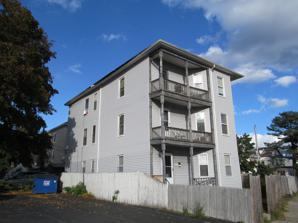
Building: Thomas Lumb Three-Decker (Winfield Street)
Country: United States of America
Year built: 1894
United States historic place Thomas Lumb Three-Decker U.S. National Register of Historic Places Show map of Massachusetts Show map of the United States Location 44 Winfield St., Worcester, Massachusetts Coordinates 42°15′36″N 71°49′17″W / 42.26000°N 71.82139°W / 42.26000; -71.82139 Built 1894 Architectural style Queen Anne MPS Worcester Three-Deckers TR NRHP reference No. 89002448 Added to NRHP February 9, 1990 The Thomas Lumb Three-Decker is a historic triple decker house in Worcester, Massachusetts . The home was built in 1894. It is an example of the style popular during Worcester's westward expansion, with well preserved Queen Anne styling.  Although many details have been lost due to residing since its listing in 1990 on the National Register of Historic Places , it retains decorative turned porch supports and balusters.  Thomas Lumb, its first owner, was a local saloon keeper, and its early tenants were ethnically diverse. See also Thomas Lumb Three-Decker (Dewey Street) National Register of Historic Places listings in southwestern Worcester, Massachusetts National Register of Historic Places listings in Worcester County, Massachusetts References